The Exchange (1952 film)

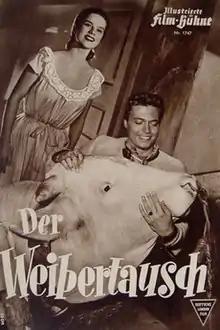
German film poster

The Exchange is a 1952 West German comedy film directed by Karl Anton and starring Viktor Staal, Carola Höhn, and Gertrud Kückelmann. It was made at the Bavaria Studios in Munich. The film's sets were designed by the art director Hans Sohnle.